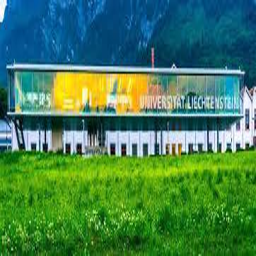
University of Liechtenstein